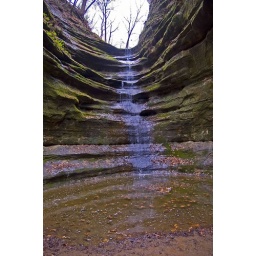
Not much water but a wonderful curving rock wall at French Canyon Falls in Starved Rock State Park. IL.